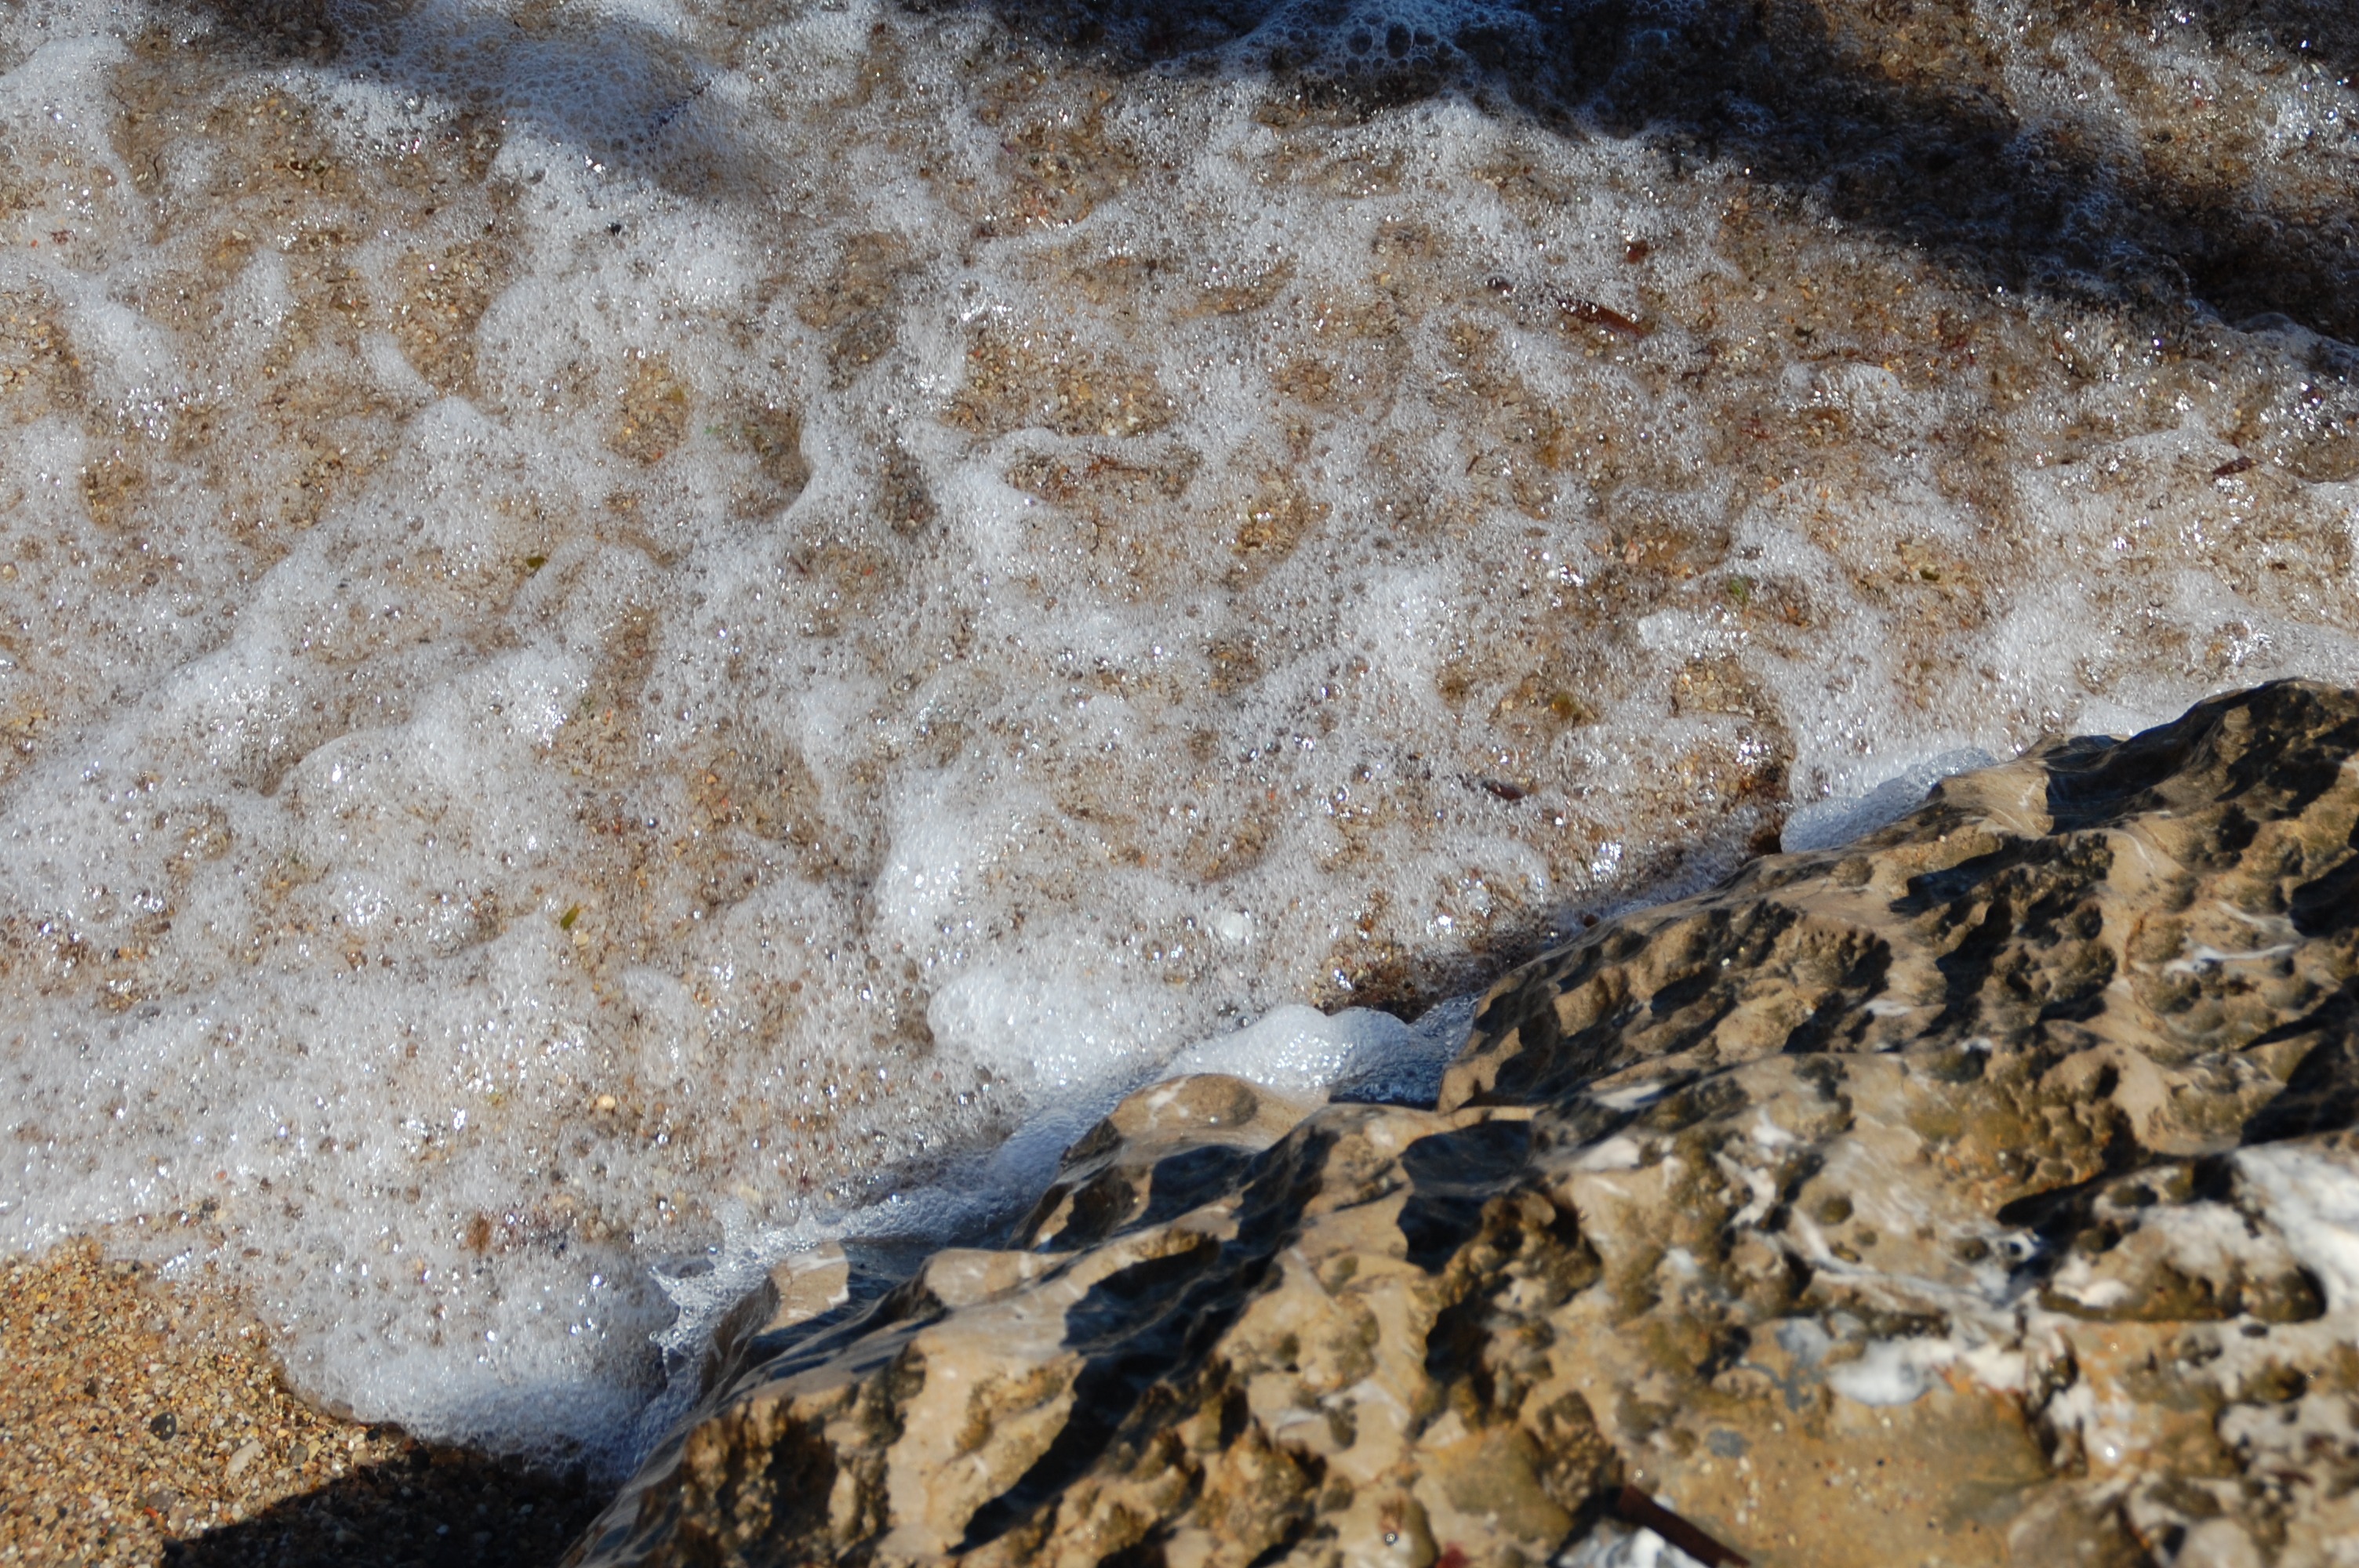
sea, nature, sand, rock, snow, winter, wildlife, material, geology